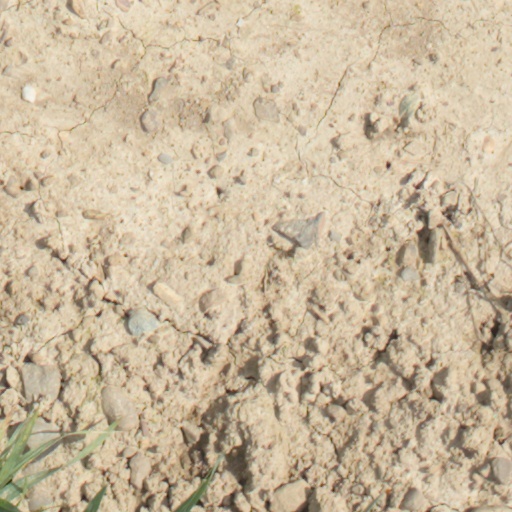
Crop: wheat